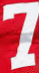
Number: 7